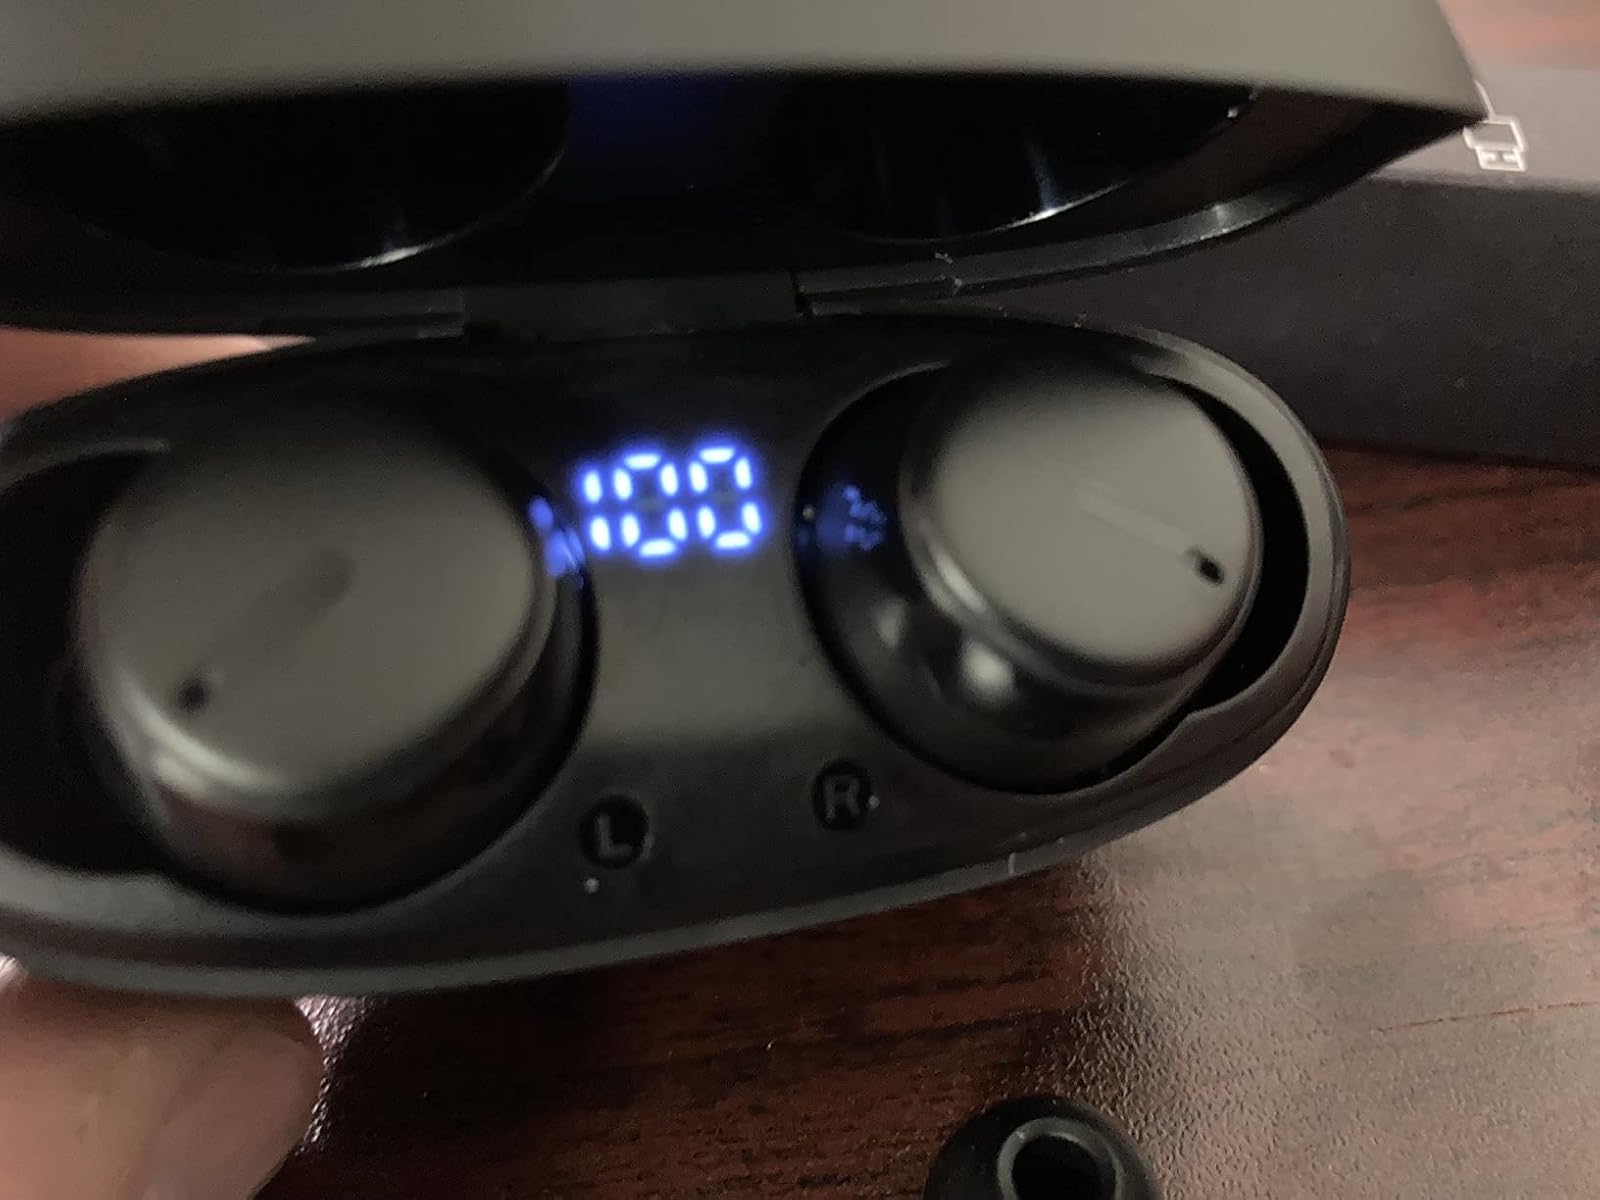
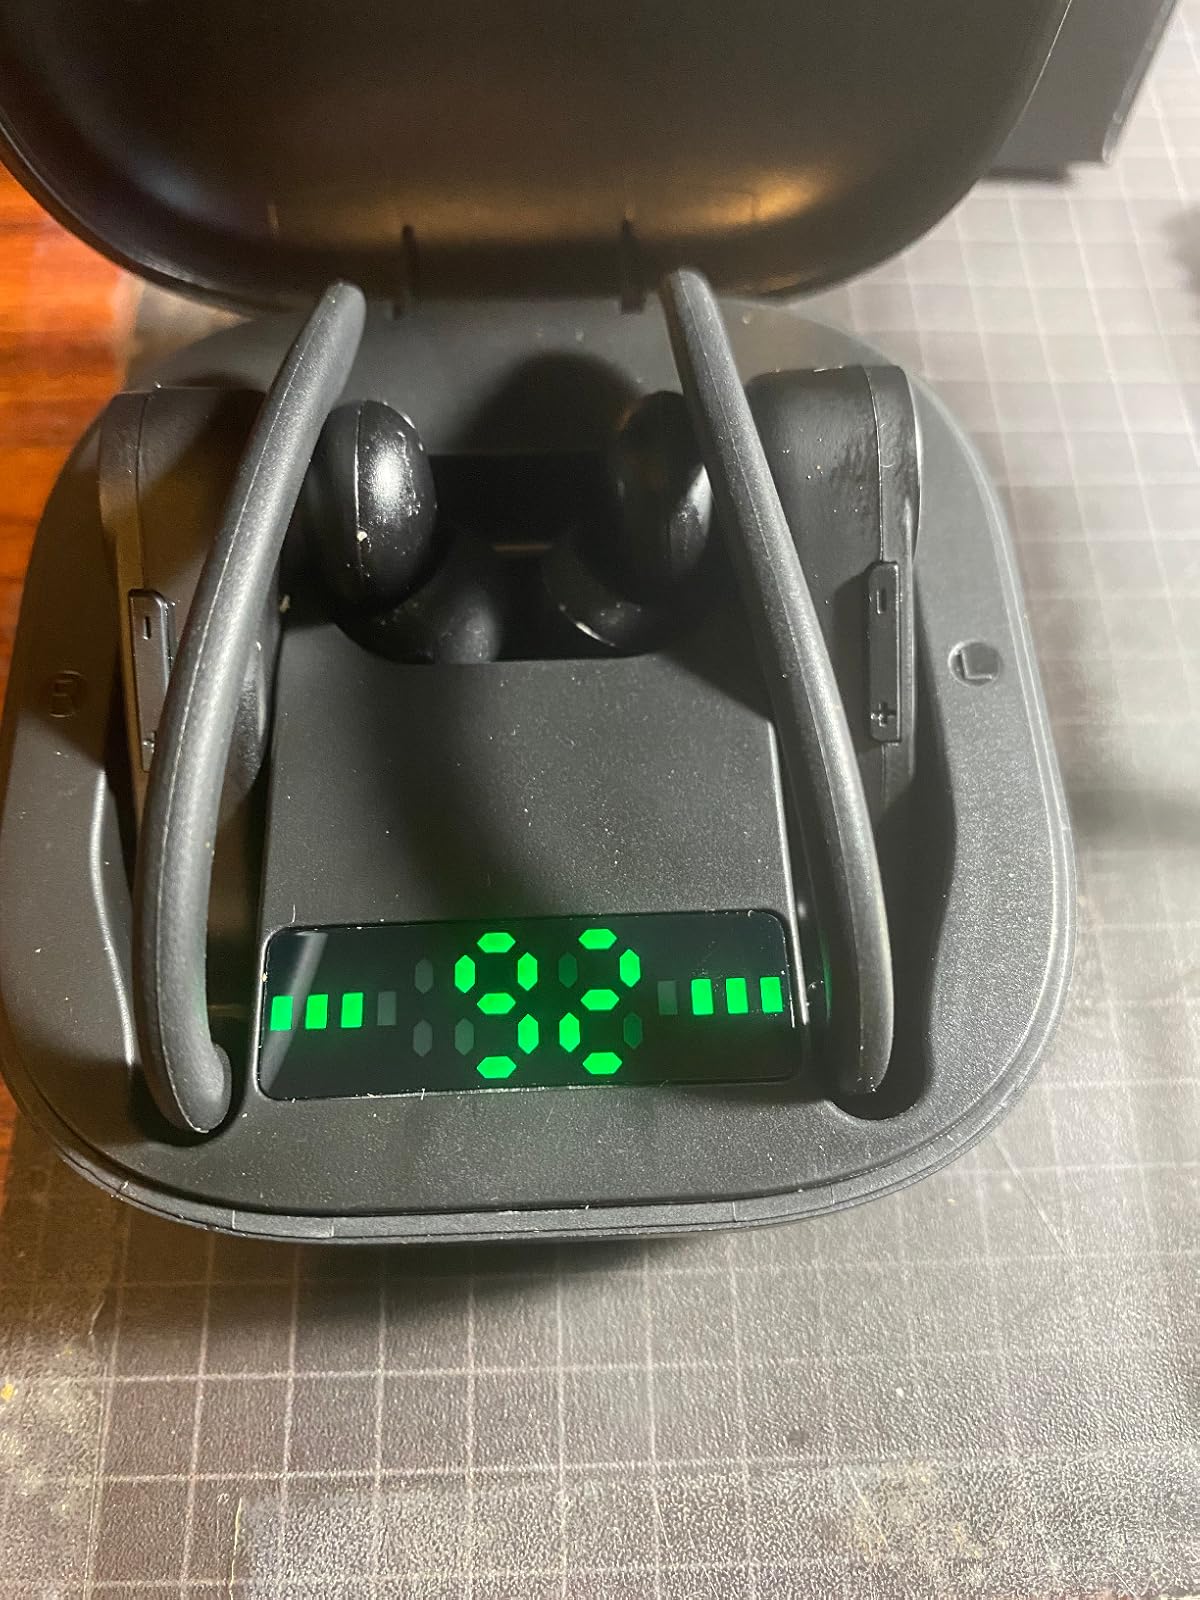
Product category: earbuds
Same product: no